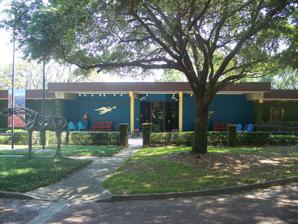
Building: Mennello Museum of American Art
Country: United States of America
Year built: 1998
Mennello Museum of American Art Location within Florida Established November 22, 1998 ( 1998-11-22 ) Location 900 East Princeton Street Orlando, Florida Coordinates 28°34′12″N 81°22′02″W / 28.57°N 81.367278°W / 28.57; -81.367278 Owner City of Orlando Website www .mennellomuseum .com The Mennello Museum of American Art is an art museum located in the Howard Phillips ' house in Loch Haven Park next to Lake Formosa in Orlando, Florida . The museum displays paintings and sculptures and contains at its core a permanent collection of paintings by Earl Cunningham (1893–1977). The Cunningham collection was donated by Marilyn and Michael Mennello of Winter Park, Florida . Other exhibitions show works of traditional and contemporary American artists. The museum opened November 22, 1998, and is owned and operated by the city of Orlando. Location The Mennello Museum of American art is located in a museum and education focused district of Orlando, named Loch Haven Cultural Park. It is right across the street from the Orlando Science Center, the Orlando Repertory Theater, and the Orlando Museum of Art. Once a private home, the museum was donated to the city of Orlando. It is on Lake Formosa, and its grounds contain a sculpture garden which features abstract sculptures by artist Alice Aycock. Smithsonian accreditation The Mennello Museum is a Smithsonian American Art Museum Affiliate and has presented exhibitions organized by The Smithsonian: Pop Art Prints (2016); George Catlin’s American Buffalo (2014); African American Art: Harlem Renaissance, Civil Rights Era, and Beyond, (2013); and 1934: A New Deal for Artists (2011). Publications -Shifting Gaze -Immersion Into Compounded Time -Mira Lehr High Water Mark References